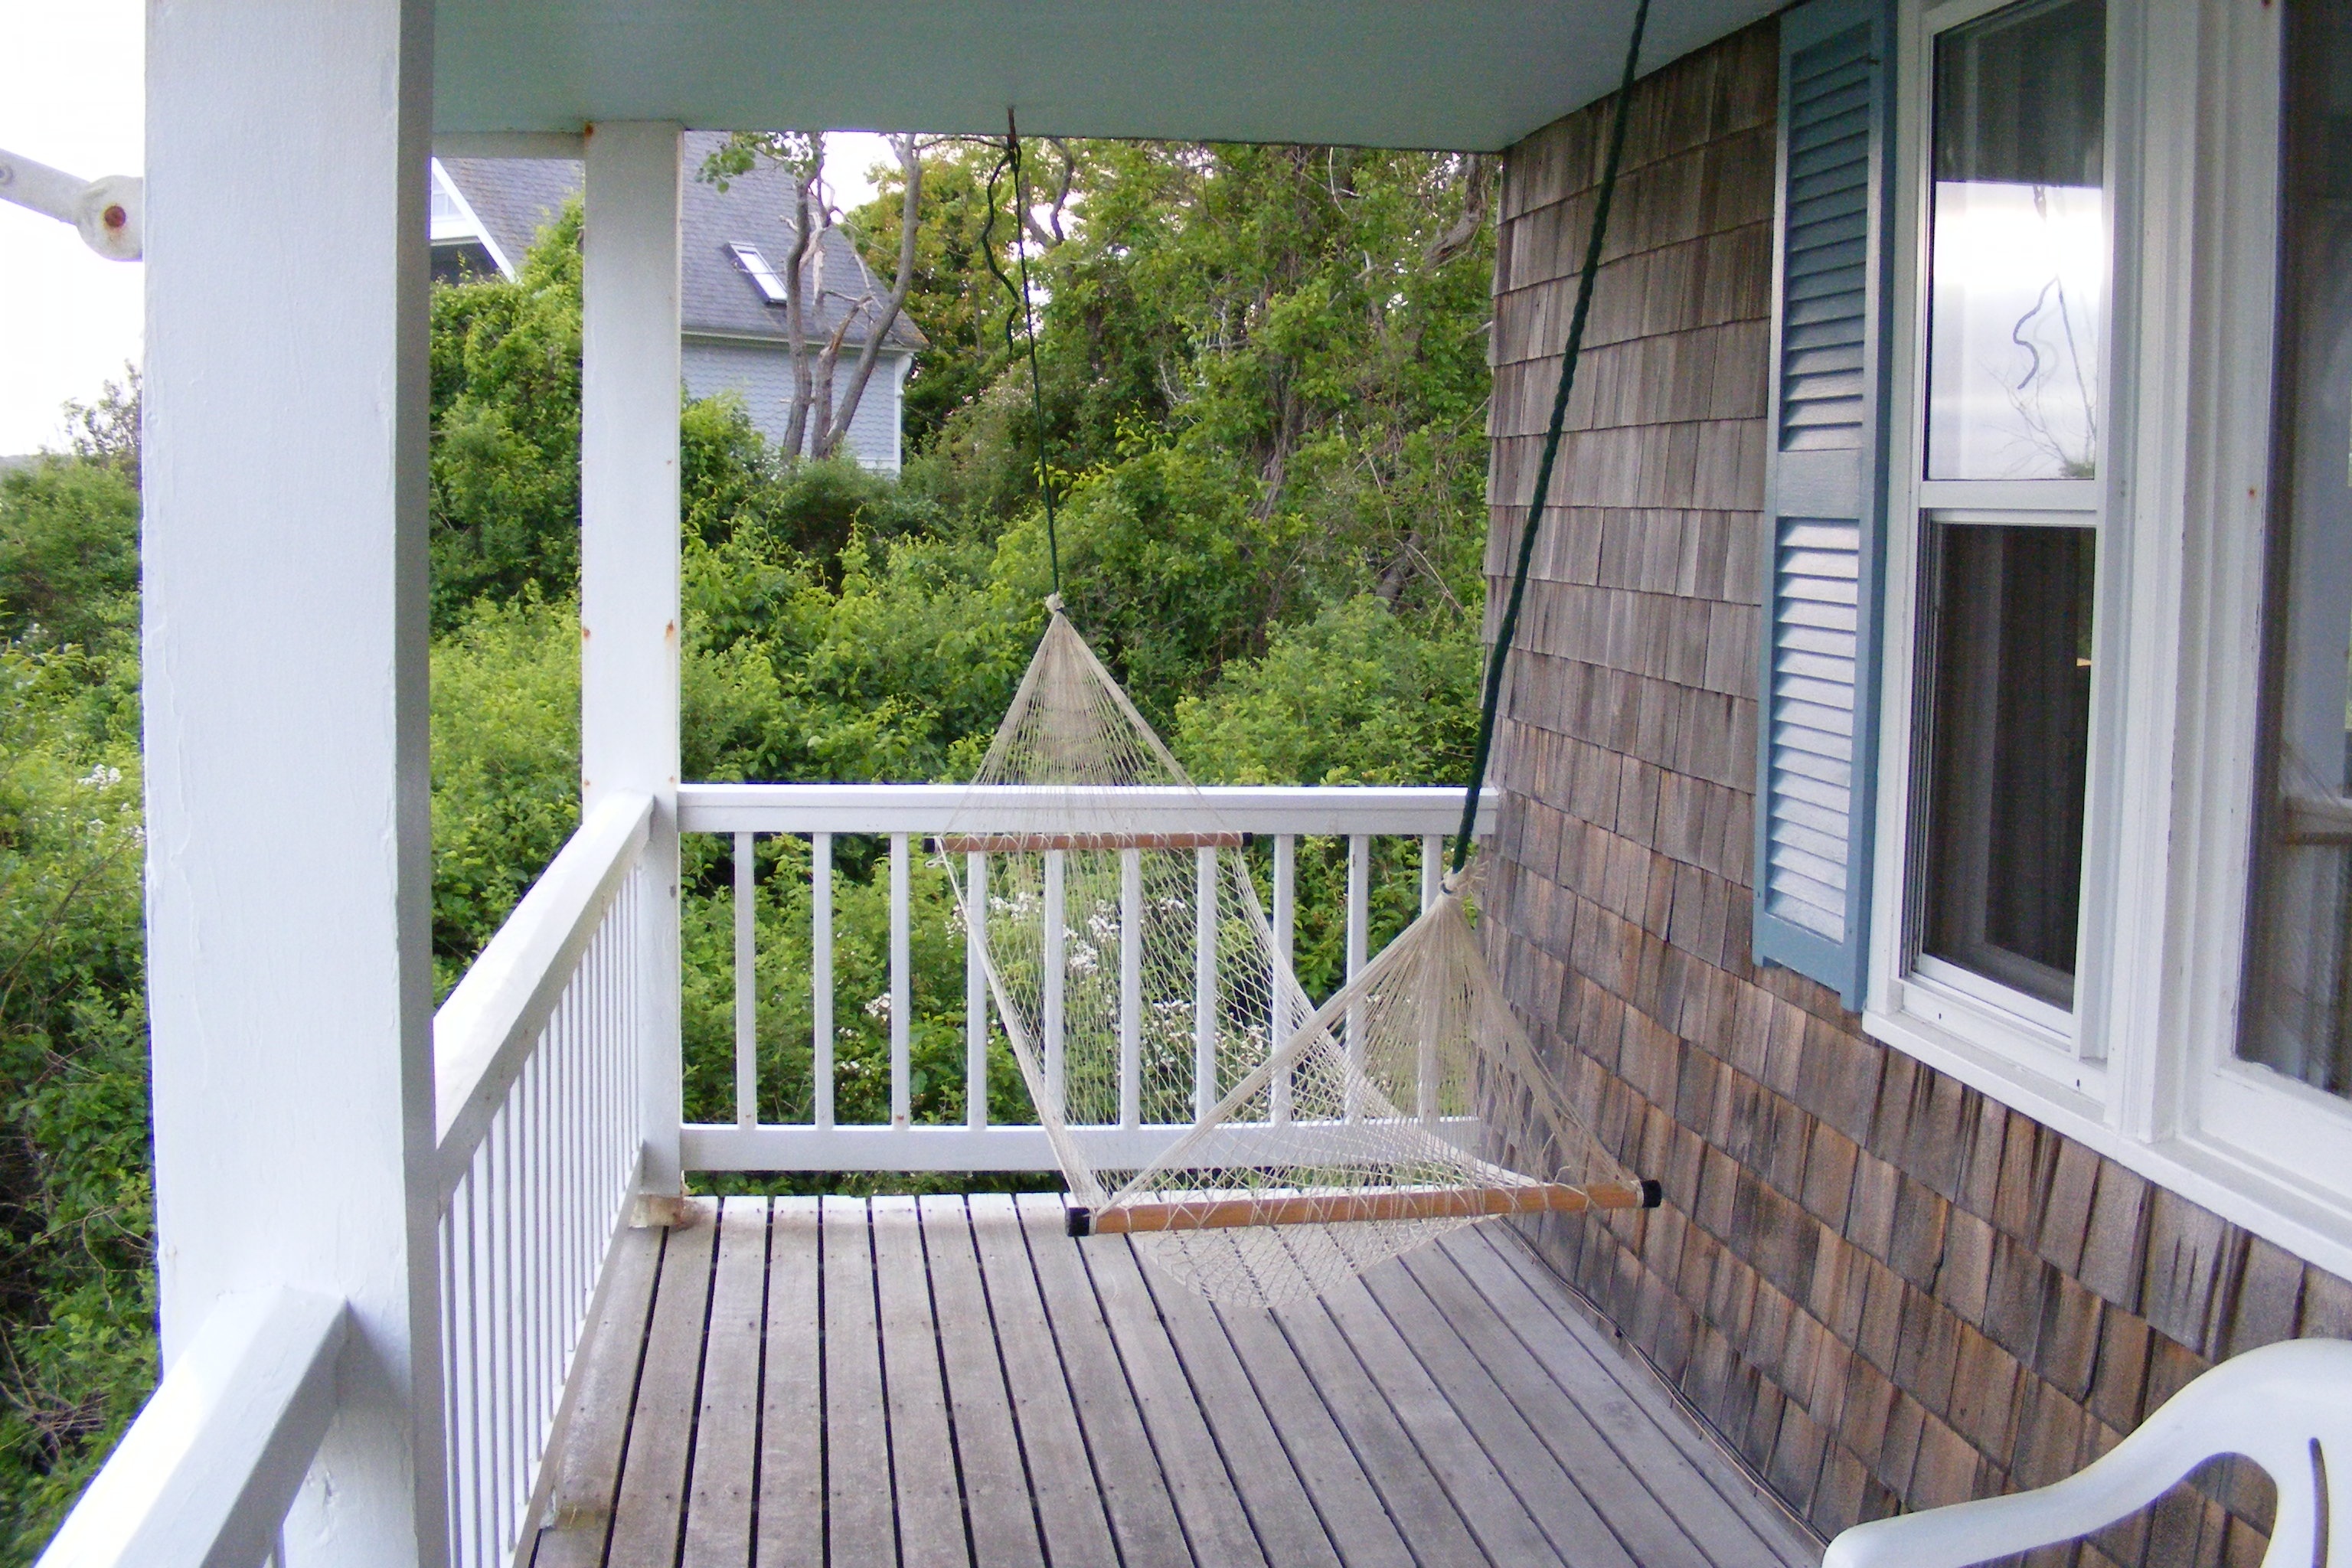
deck, villa, house, home, porch, summer, vacation, balcony, relax, cottage, peaceful, backyard, patio, property, exterior, swing, relaxation, estate, real estate, front porch, outdoor structure